David Lee (Taiwanese politician)

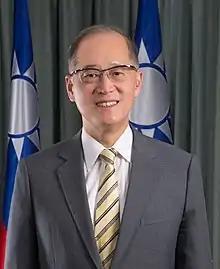
Official portrait, 2016

Lee Ta-wei (born 15 October 1949), also known by his English name David Lee, is a Taiwanese politician and diplomat who is the chairman of Straits Exchange Foundation May to August 2020 and from January 2023 to May 2024. He formerly served as the Minister of Foreign Affairs from May 2016 to February 2018, Secretary-General of the National Security Council of Taiwan from February 2018 to May 2020, and the Secretary-General to the President since 3 August 2020 to 31 January 2023.